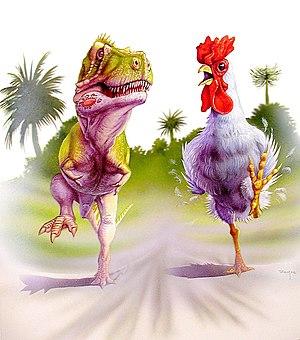
Le paléoart est une réalisation artistique qui tente de reconstituer et de dépeindre la vie préhistorique, selon les connaissances établies et les découvertes scientifiques au moment de la création de l'œuvre. Le terme paléoart a été introduit à la fin des années 1980 par l'illustrateur Mark Hallett pour désigner une œuvre qui dépeint des sujets liés à la paléontologie. Ceux-ci peuvent être des reconstitutions de fossiles ou des représentations de la vie des animaux éteints et de leurs écosystèmes. Le terme est un mot-valise de « art » et du mot grec paleo.